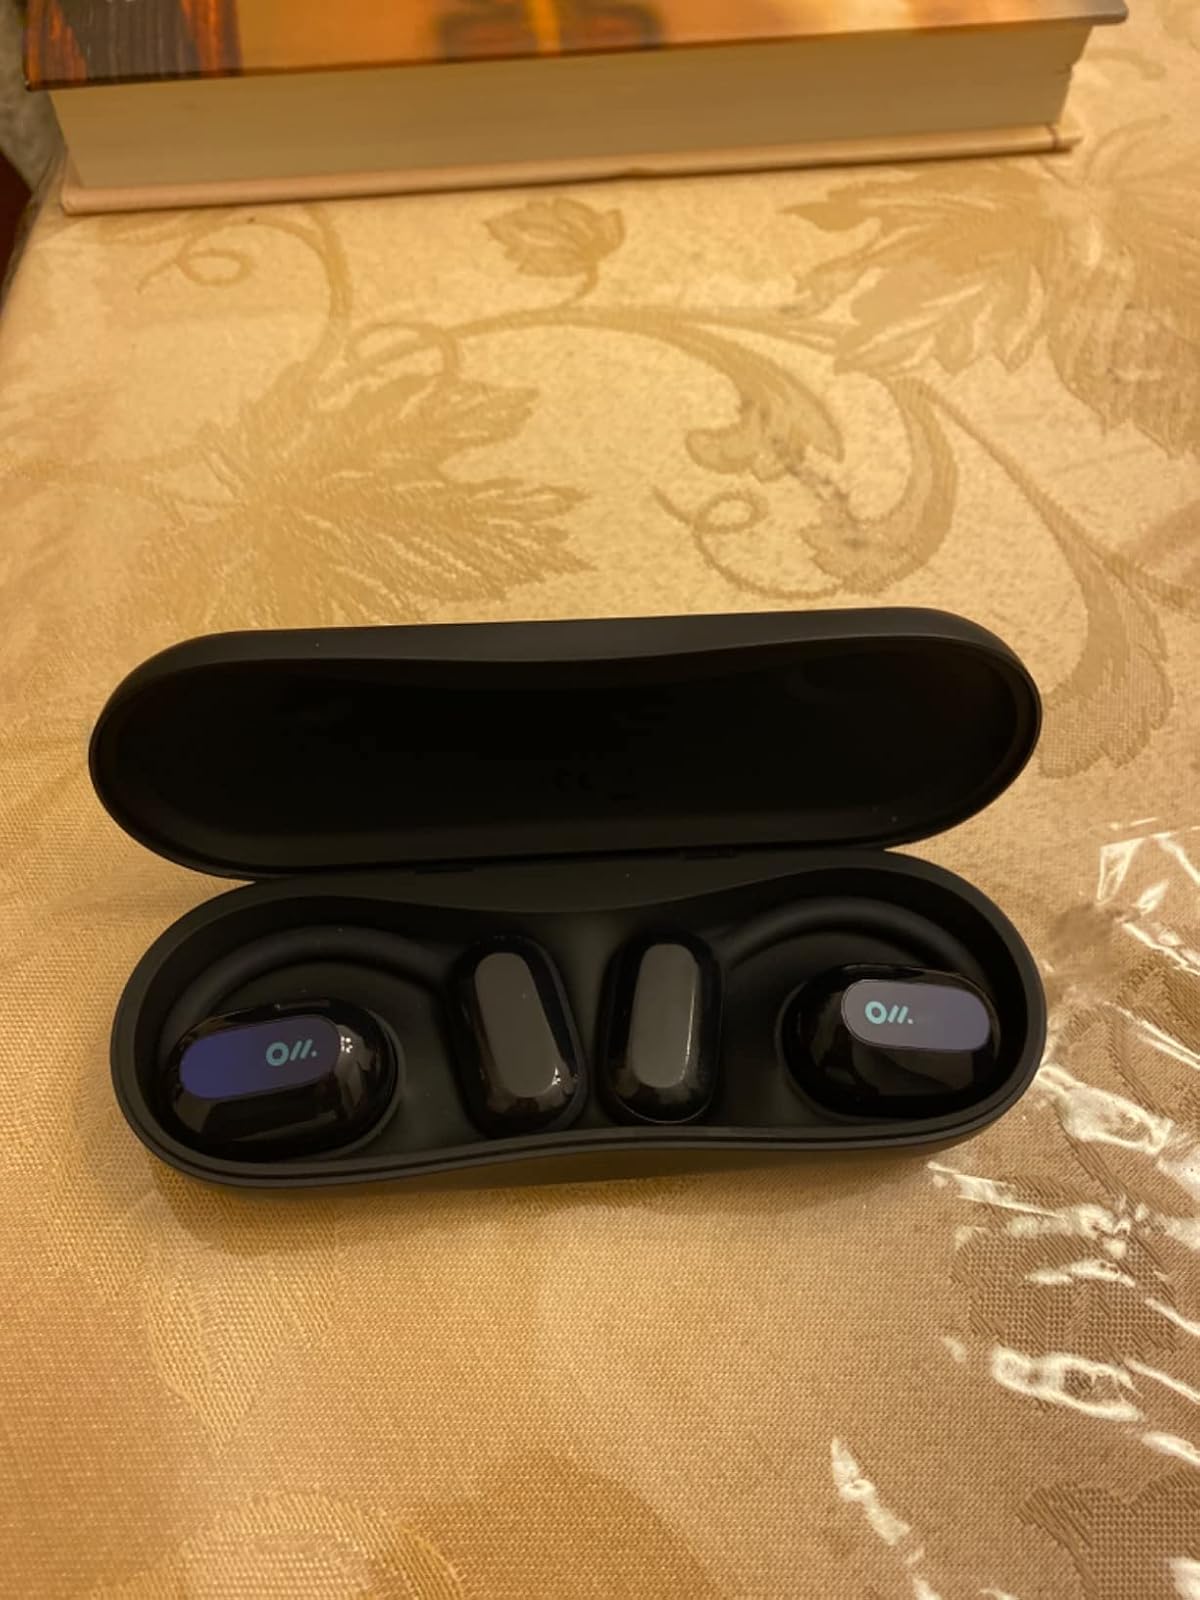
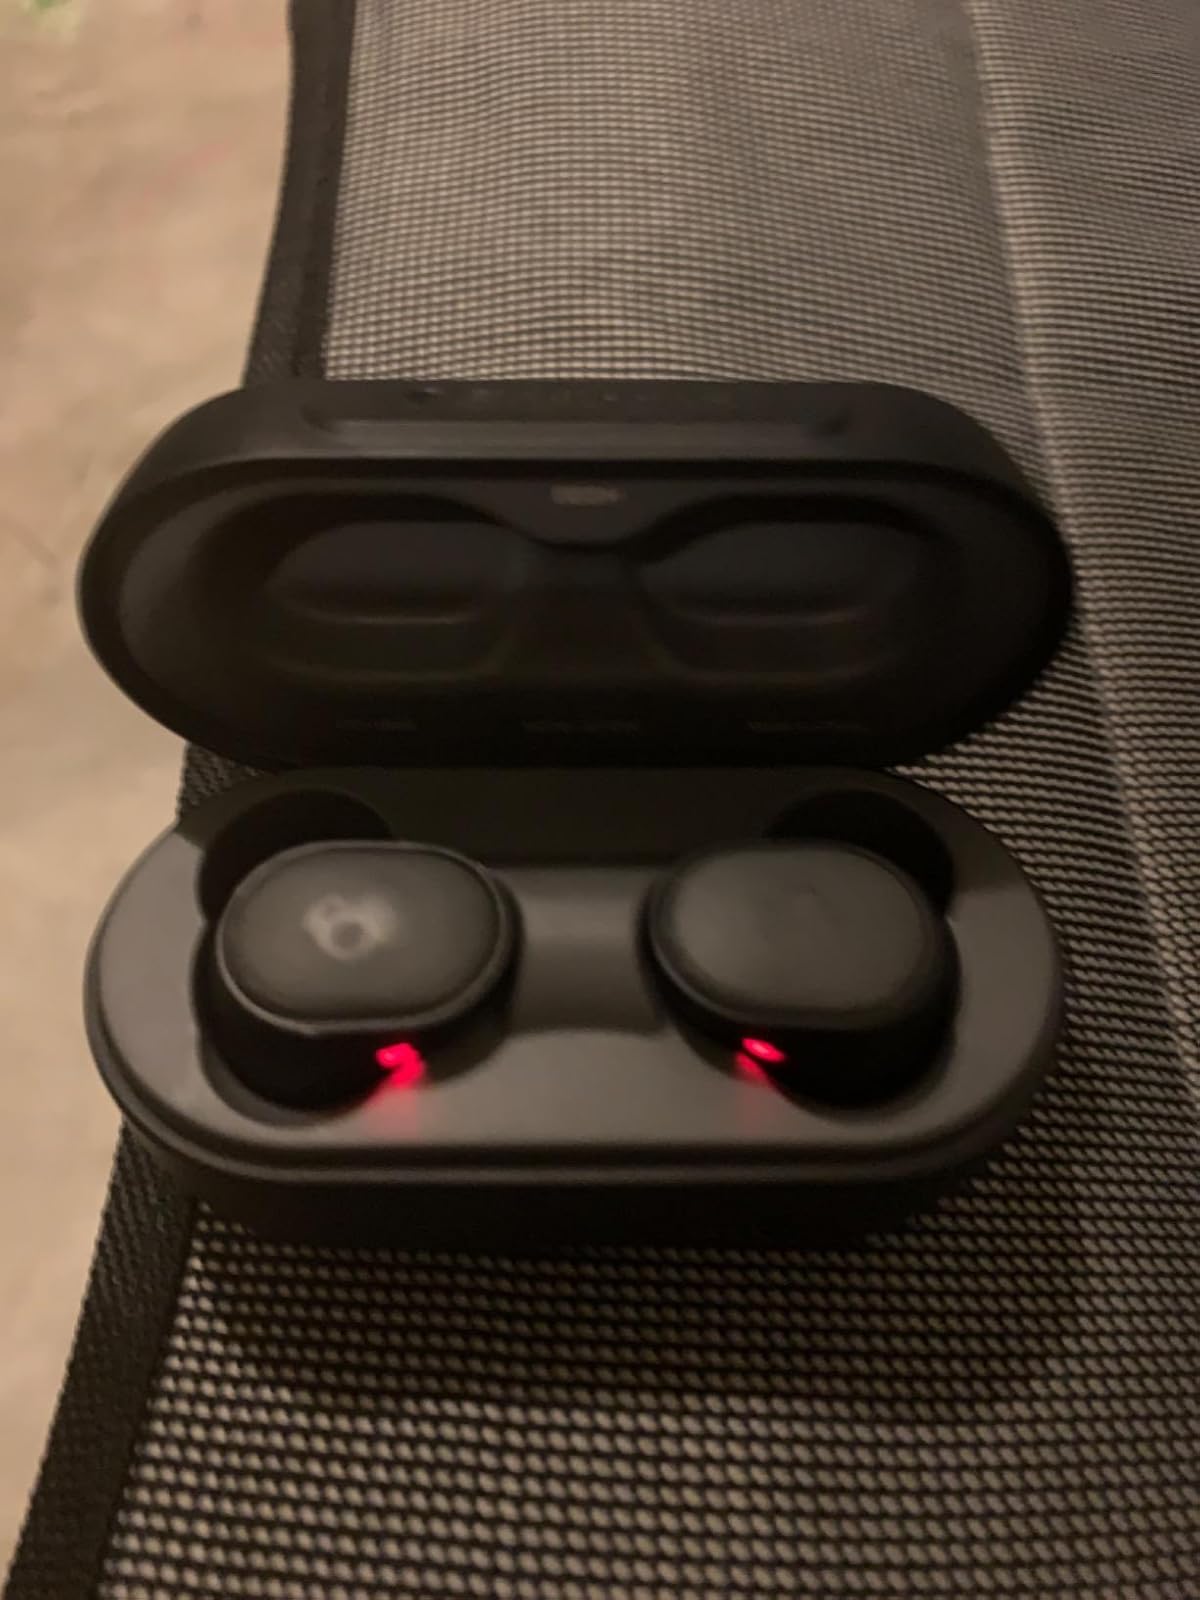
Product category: earbuds
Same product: no